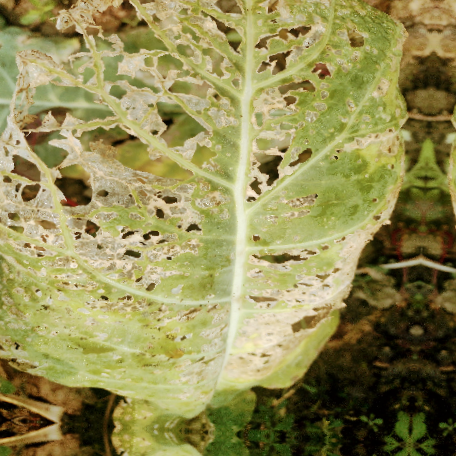
Label: Downy Mildew